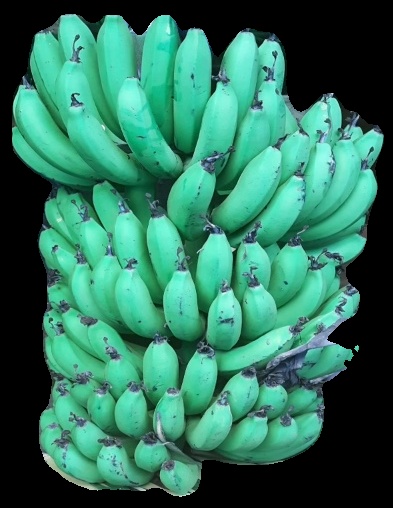
Variety: pachbale
Grade: grade1